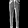
Label: Trouser